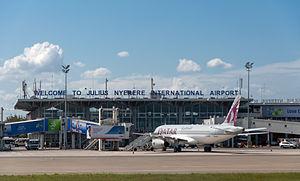
L'aéroport international Julius Nyerere est le premier aéroport international de Tanzanie. Nommé d'après Julius Nyerere en 2006 après plusieurs autres dénominations, il dessert la principale ville du pays Dar es Salam.